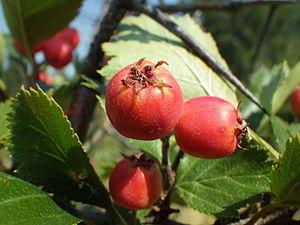
Crataegus chrysocarpa est une espèce d'arbustes de la famille des Rosaceae. Elle est originaire d'Amérique du Nord.